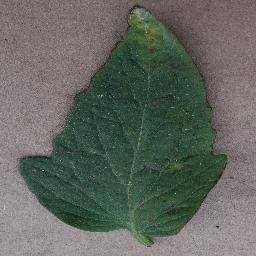
Label: Tomato___Bacterial_spot